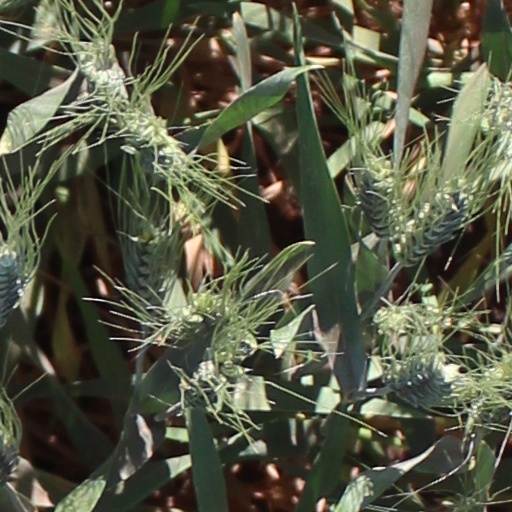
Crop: wheat